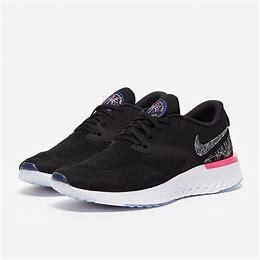
Brand: Nike
Model: Odyssey React Flyknit 2